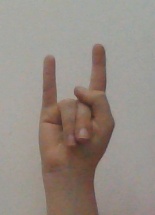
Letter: la